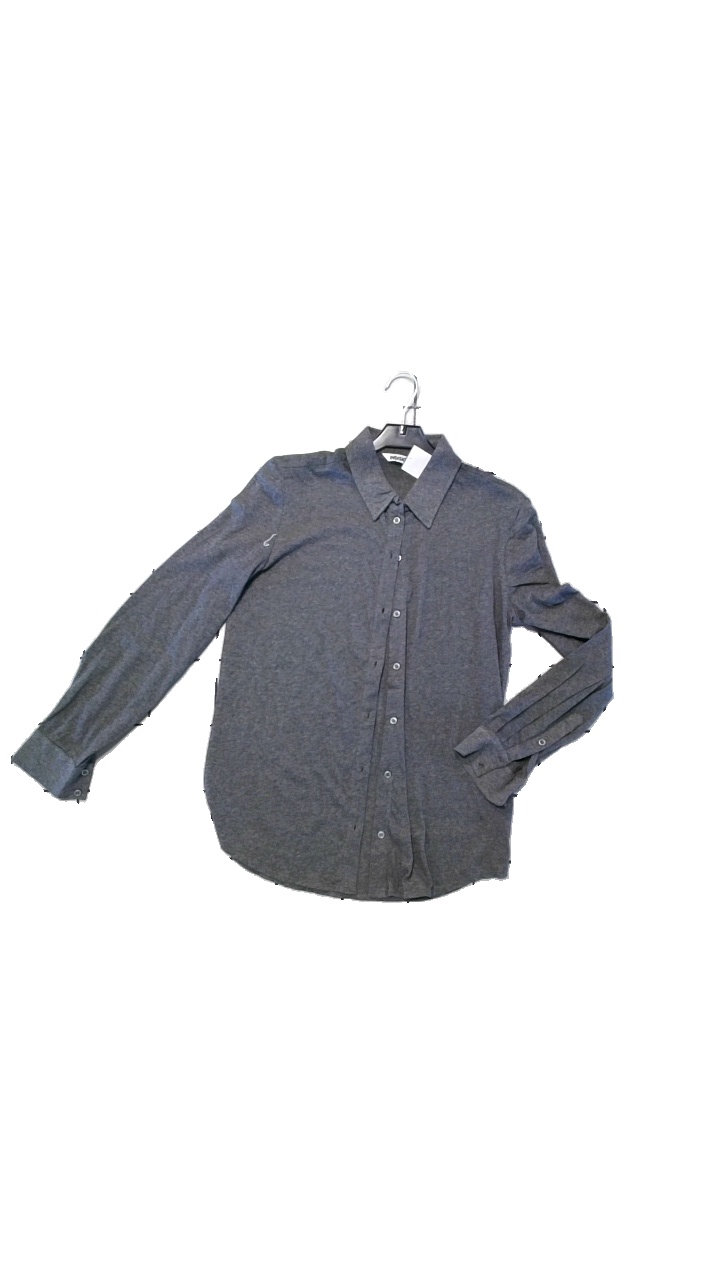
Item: Blouse (Ladies)
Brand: Indiska
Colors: Grey
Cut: Regular
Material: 100%Cottton
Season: All
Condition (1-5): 3
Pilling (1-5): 2
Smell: Minor
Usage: Reuse
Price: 50-100